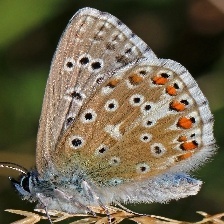
Species: ADONIS
Butterfly family (ImageNet category): lycaenid_butterfly